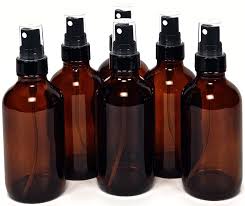
Label: glass